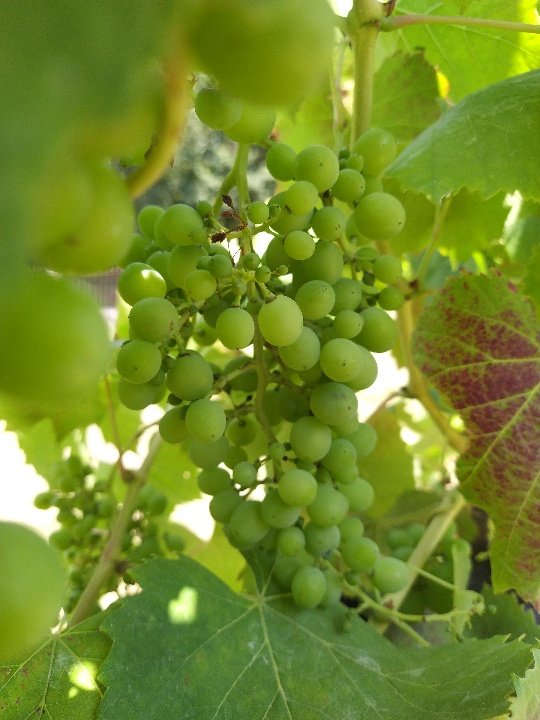
Berries visible: 81
Grape clusters: 1